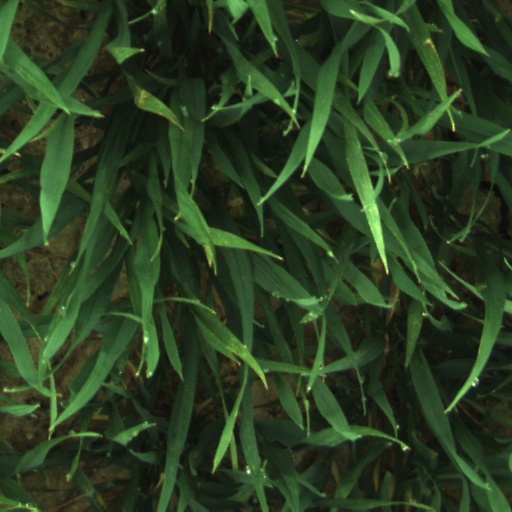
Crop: wheat